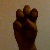
The image shows a hand gesture representing the letter 'E' in Indian Sign Language.